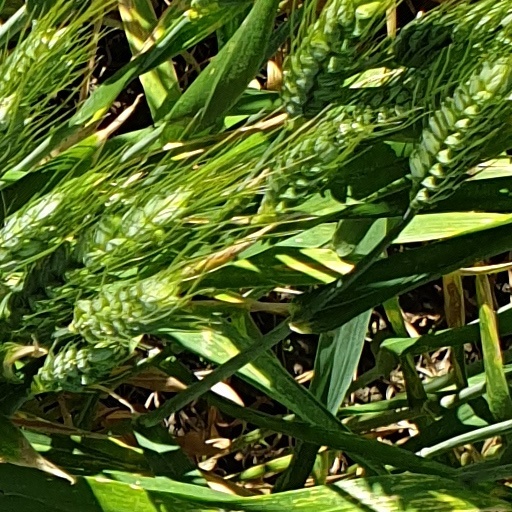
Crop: wheat